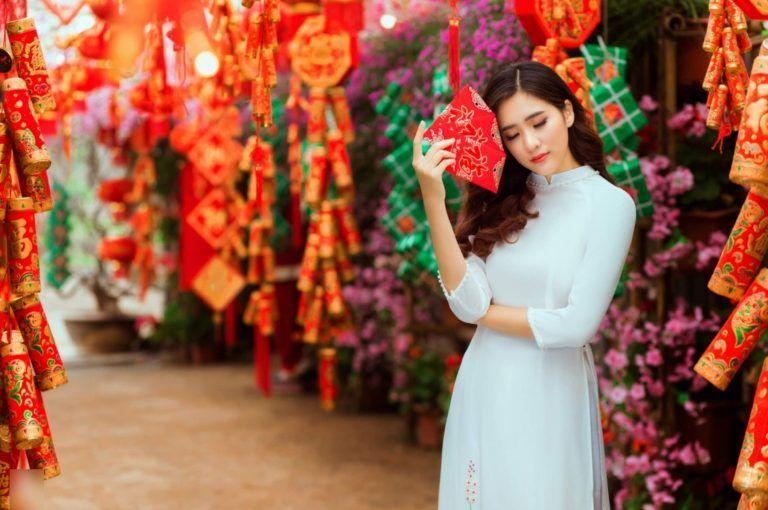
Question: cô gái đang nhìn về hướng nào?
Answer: cô gái đang nhắm mắt